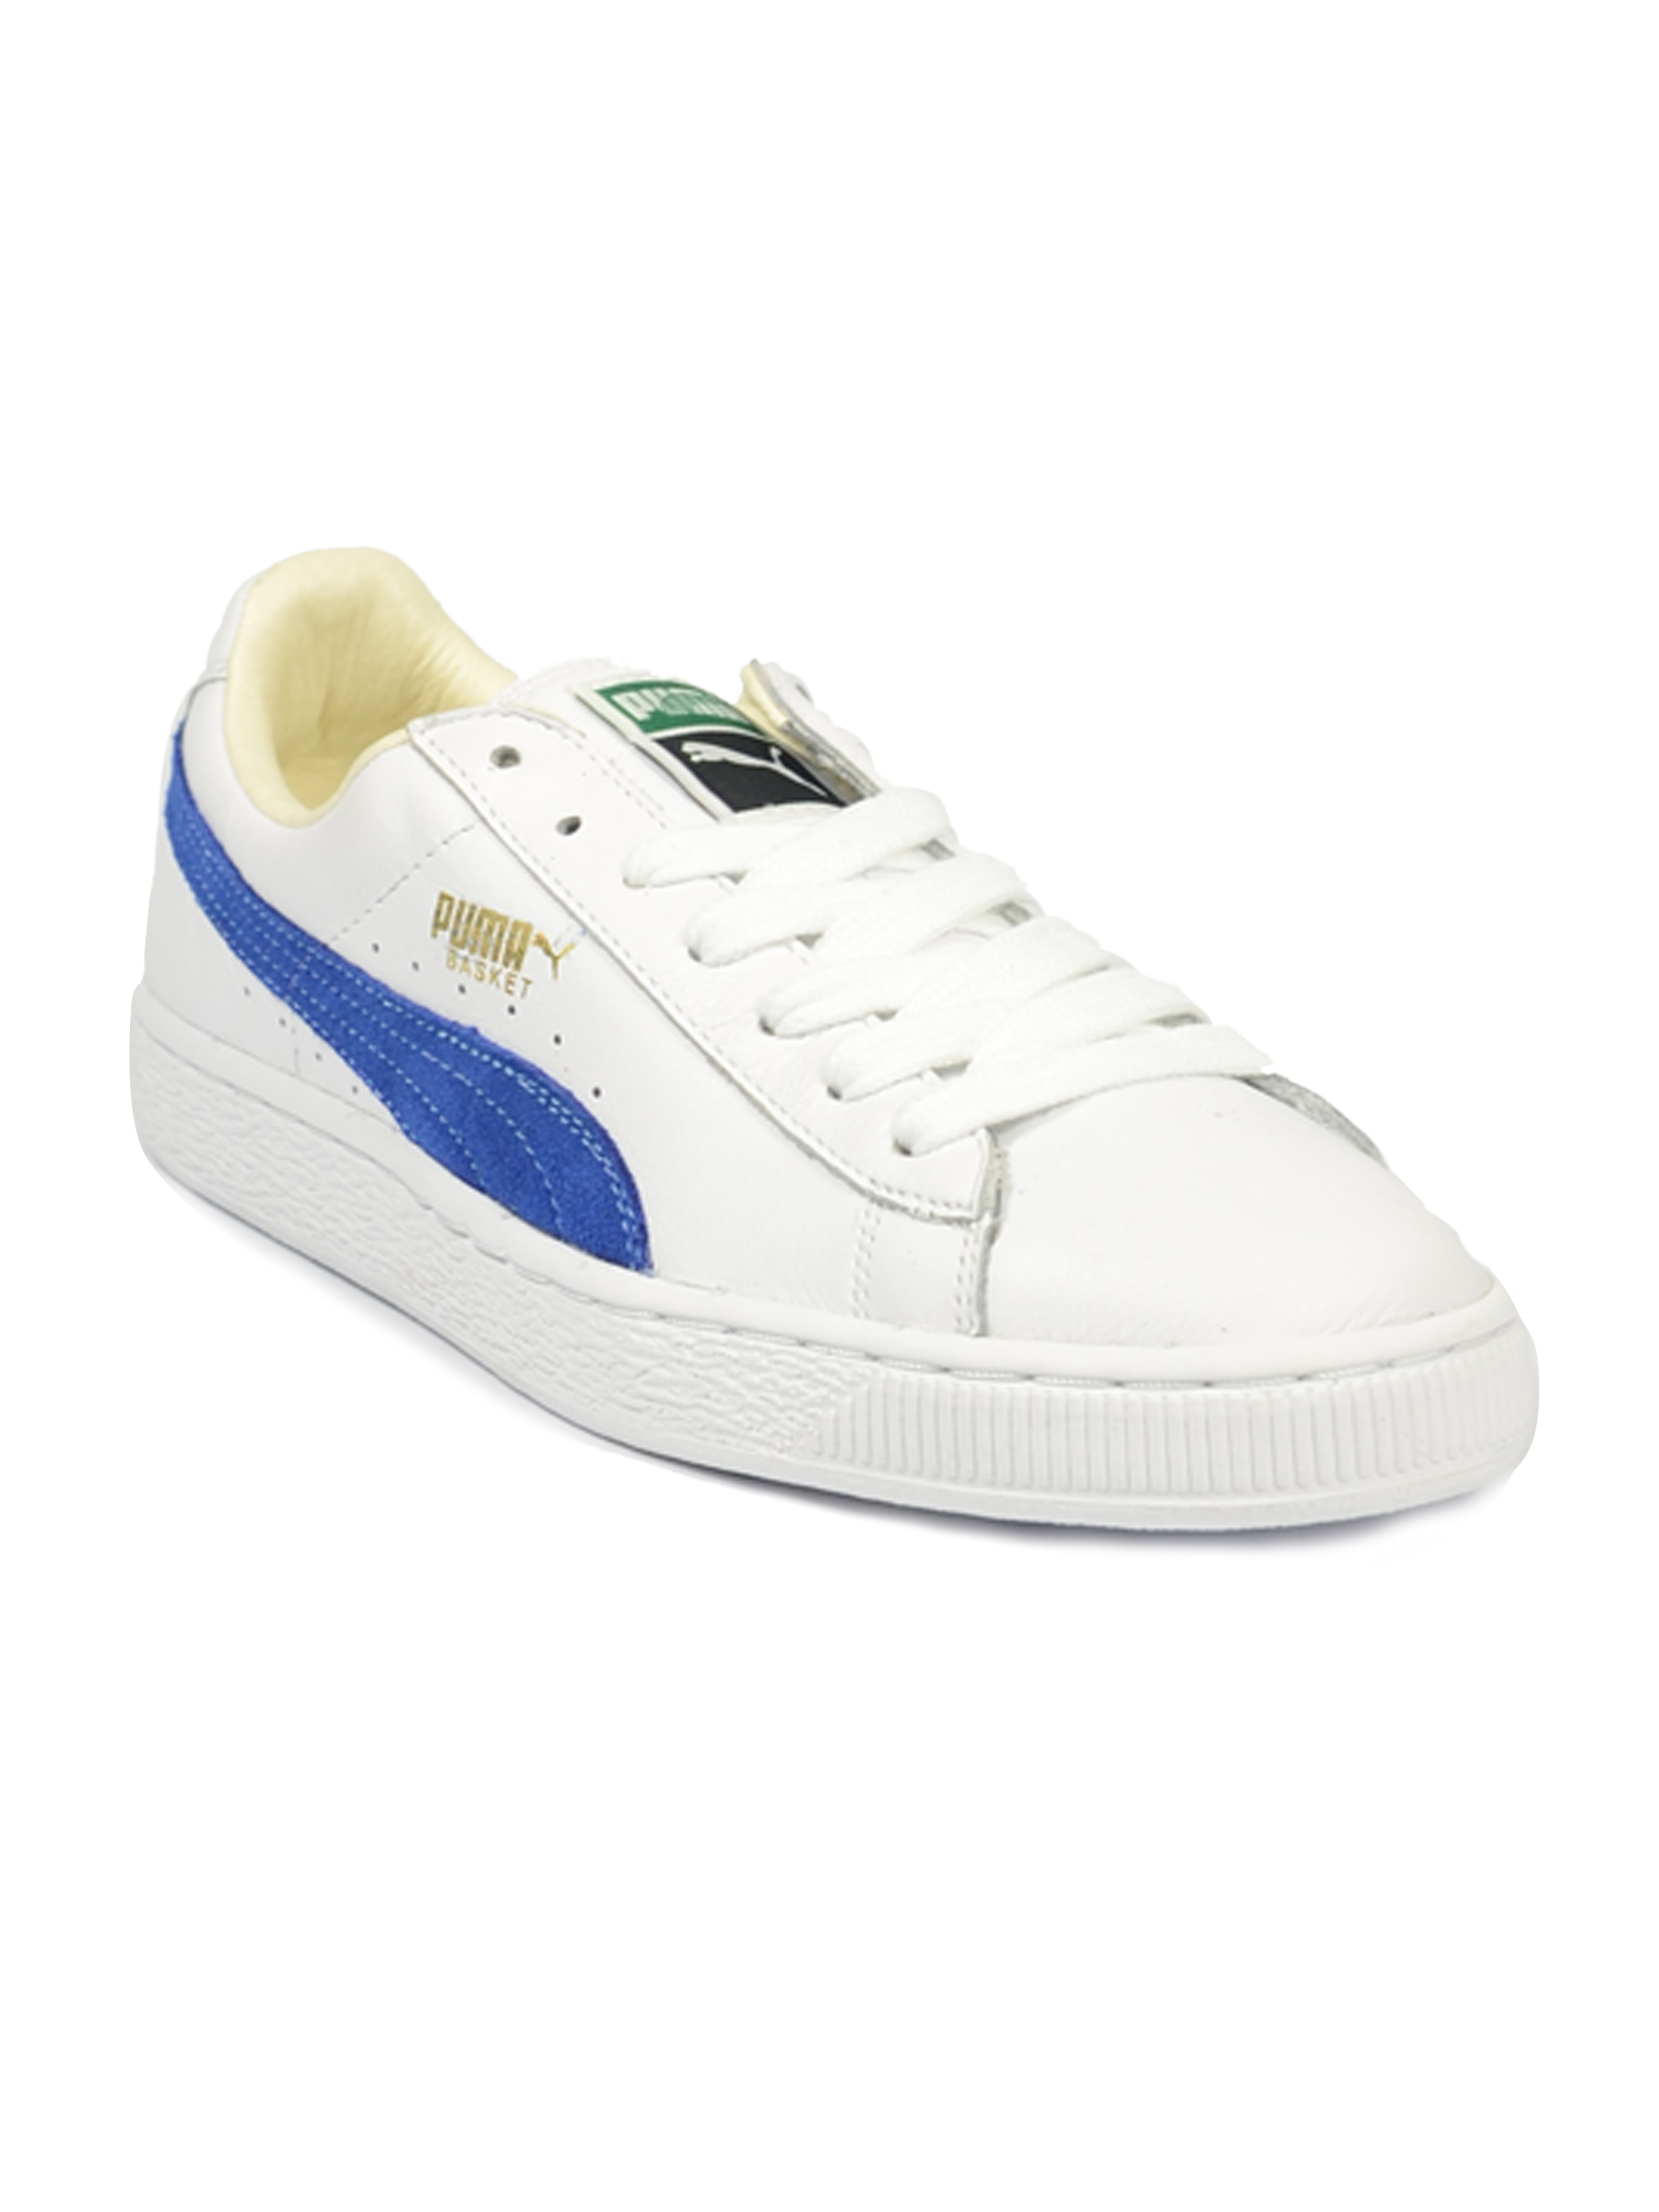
Puma Men's Basket Classic White Shoe
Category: Footwear / Shoes / Casual Shoes
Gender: Men
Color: White
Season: Summer 2011
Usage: Casual